Ancient Estonia

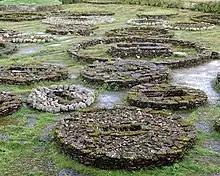
Stone Cist Graves from The Bronze Age in Northern Estonia

The beginning of the Bronze Age in Estonia is dated to approximately 1800 BC. The development of the borders between the Baltic Finns and the Balts was under way. The first fortified settlements, Asva and Ridala on the island of Saaremaa and Iru in the Northern Estonia began to be built. The development of shipbuilding facilitated the spread of bronze. Changes took place in burial customs, a new type of burial ground spread from Germanic to Estonian areas, stone cist graves and cremation burials became increasingly common aside small number of boat-shaped stone graves.